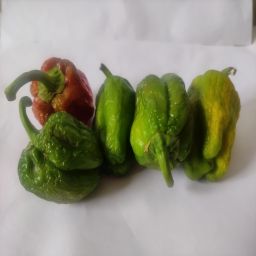
Crop: Bell Pepper
Quality: Old